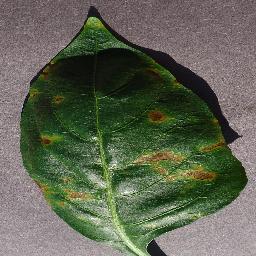
Label: Pepper,_bell___Bacterial_spot